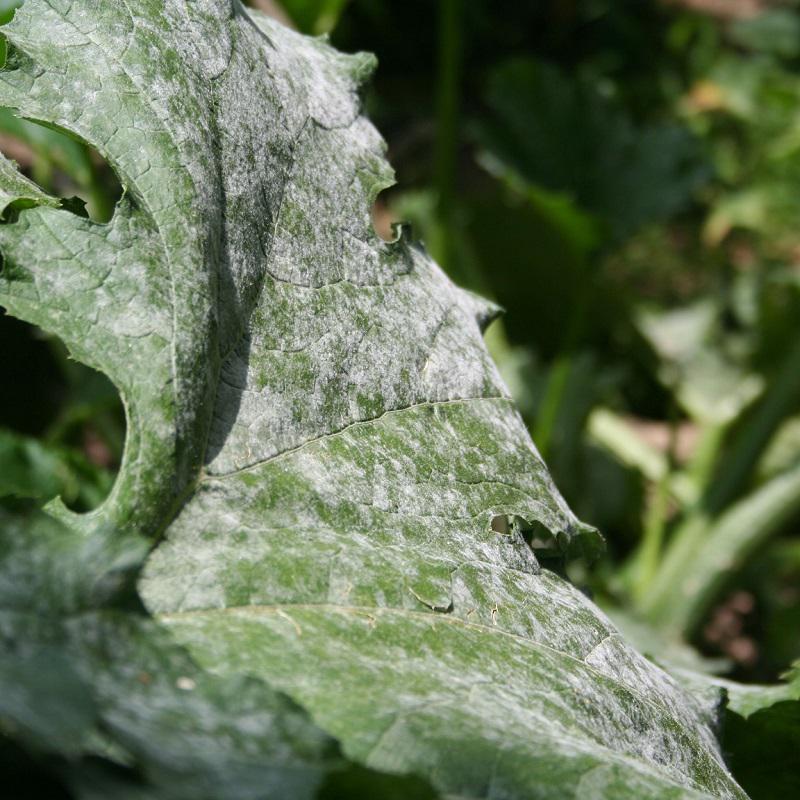
Plant: Zucchini
Disease: zucchini powdery mildew